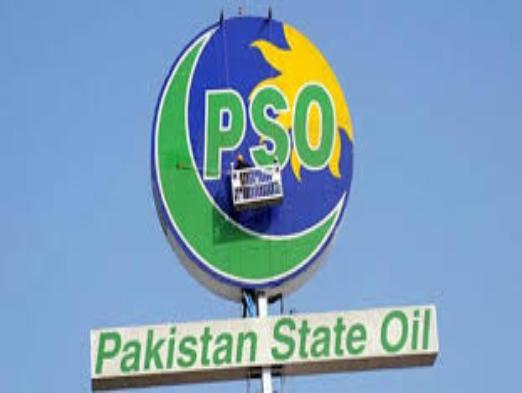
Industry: Transportation